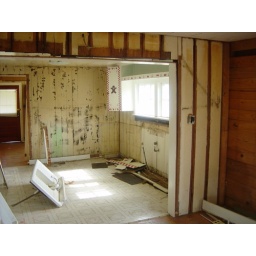
standing in dining room looking into gutted kitchen